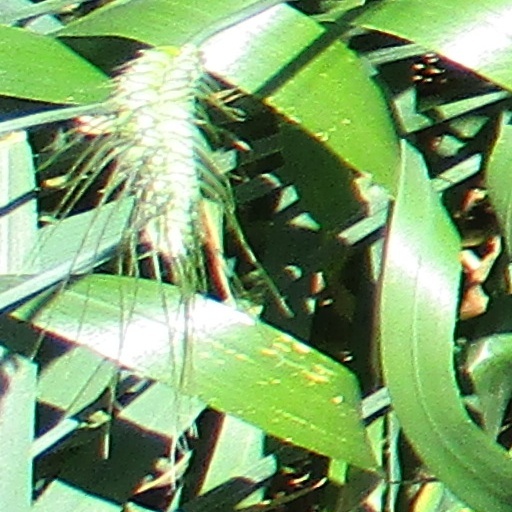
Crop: wheat